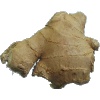
Label: Ginger Root 1